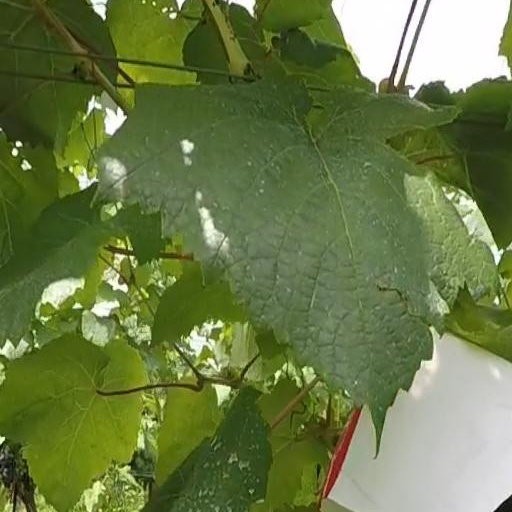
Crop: grape